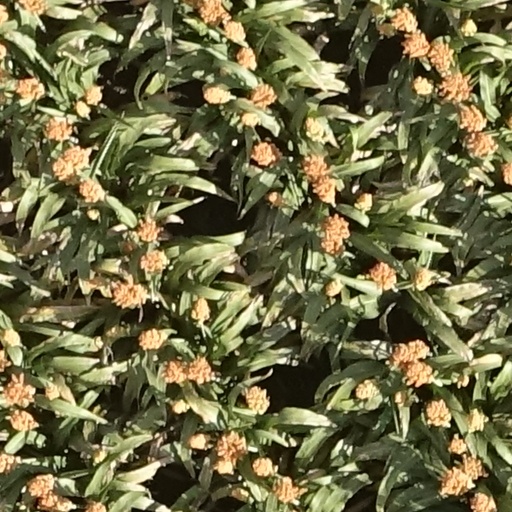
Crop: sorghum